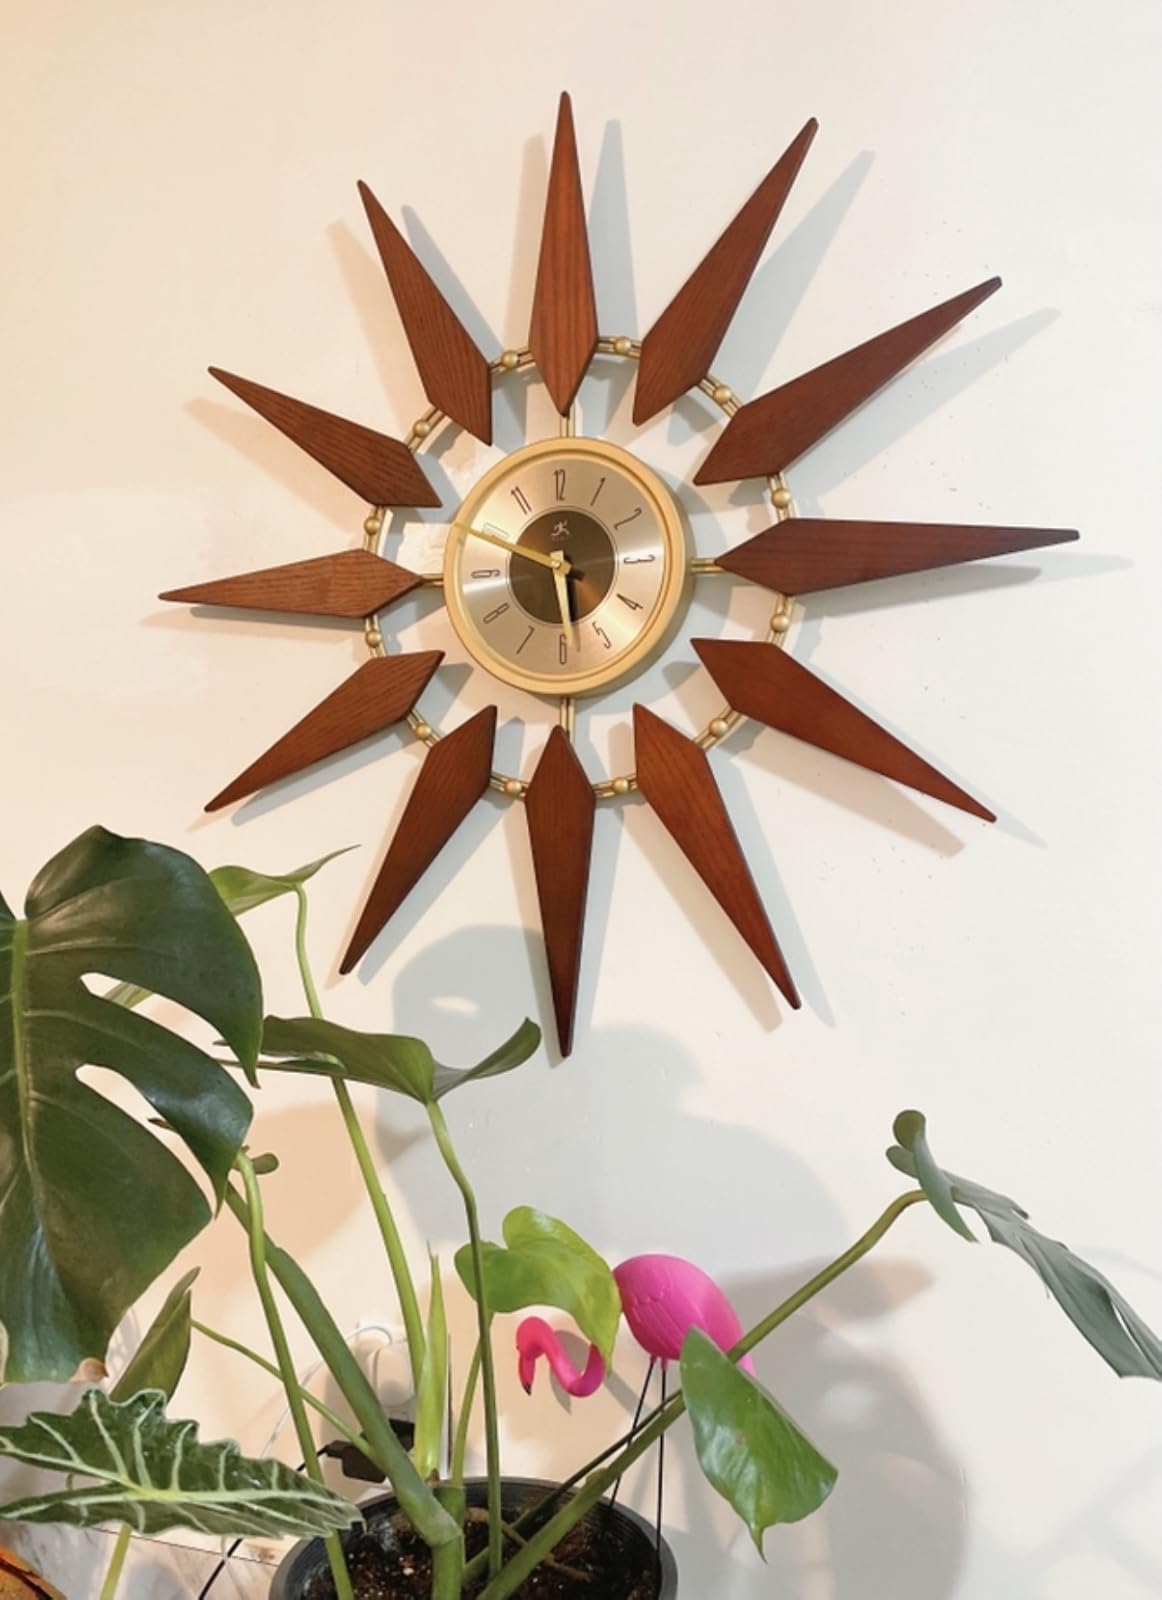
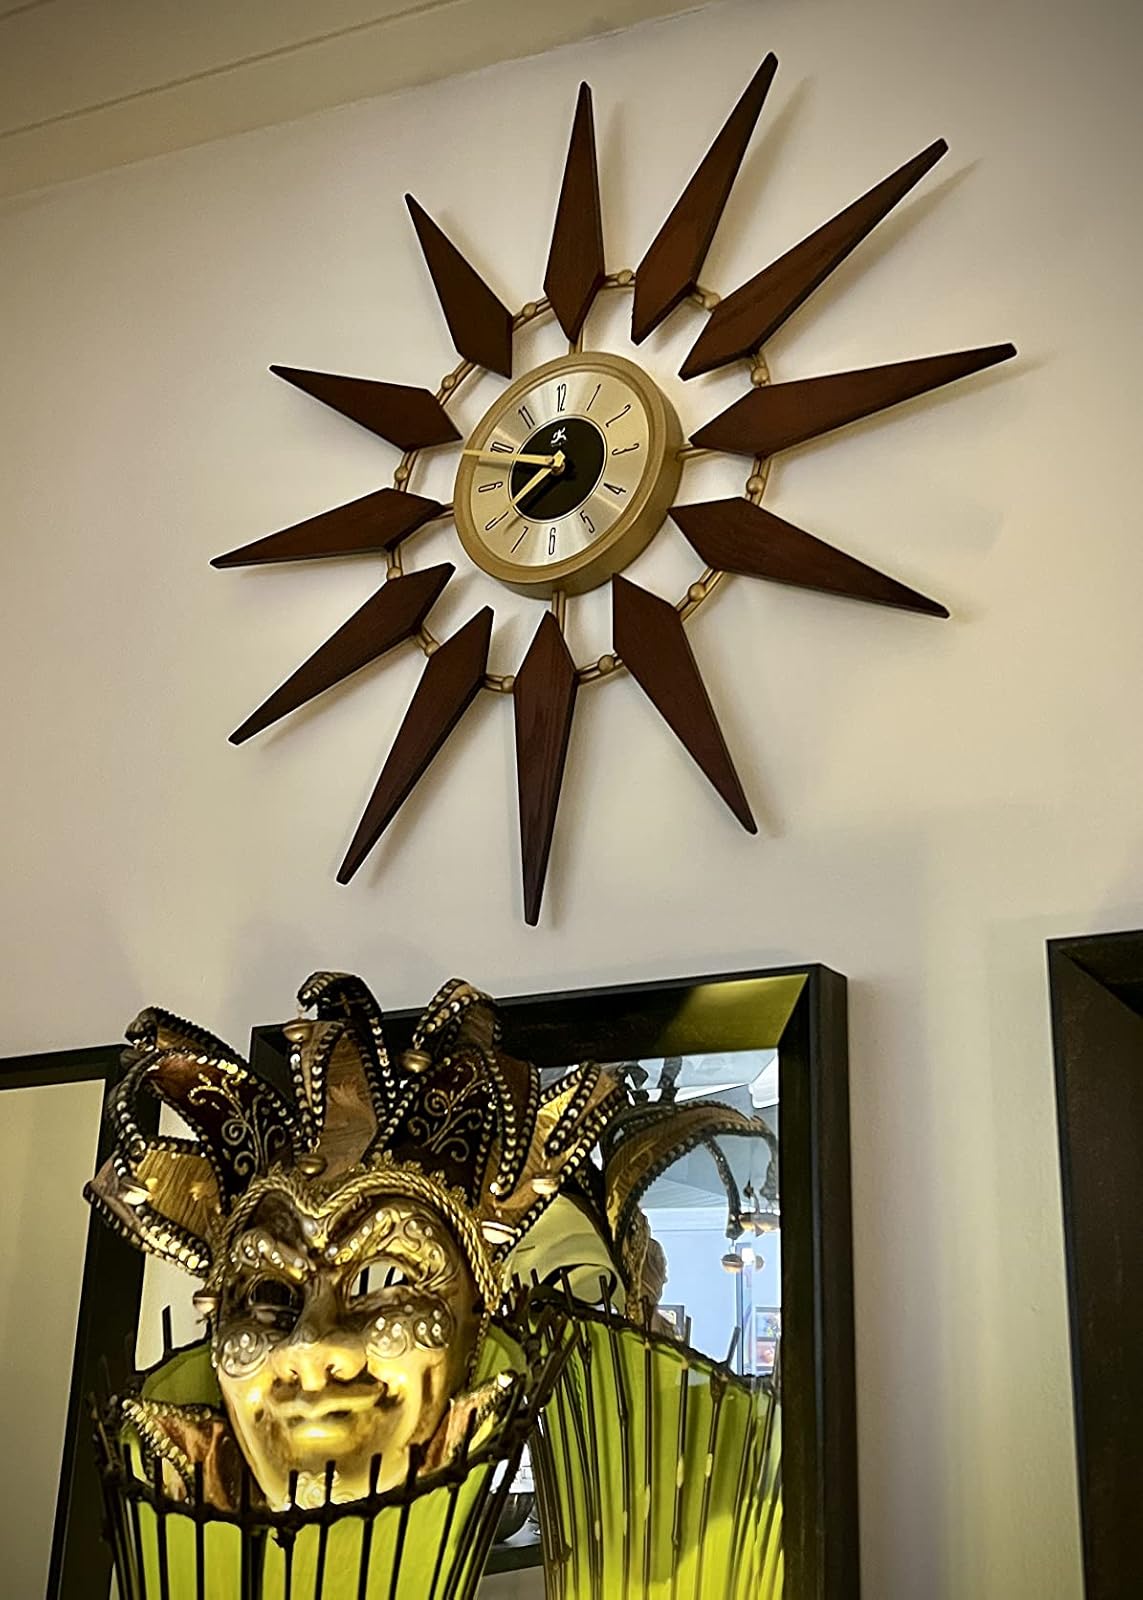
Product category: clock
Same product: yes